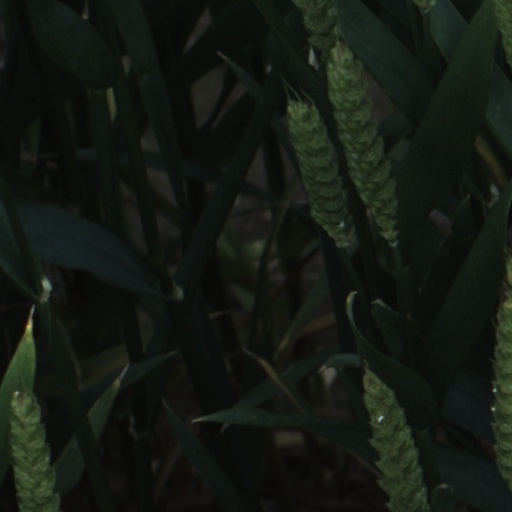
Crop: wheat